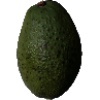
Label: Avocado 1